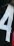
Number: 4